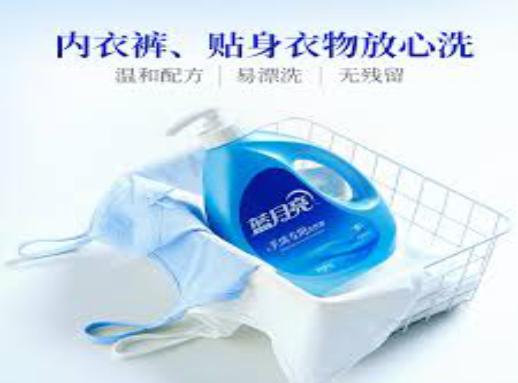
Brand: bluemoon
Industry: Necessities